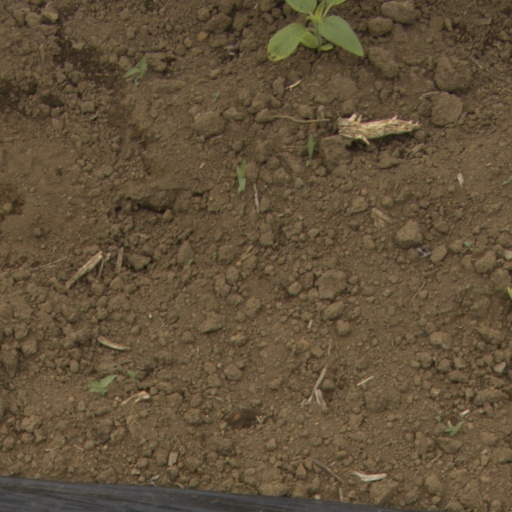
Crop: Jerusalem artichoke